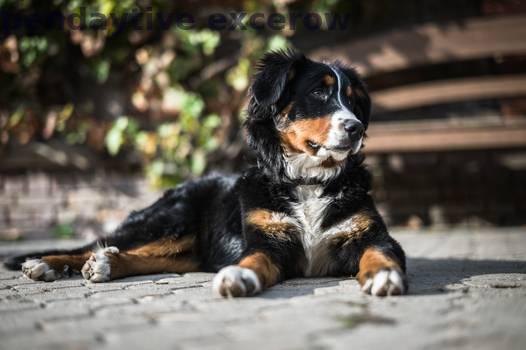
Label: Watermark